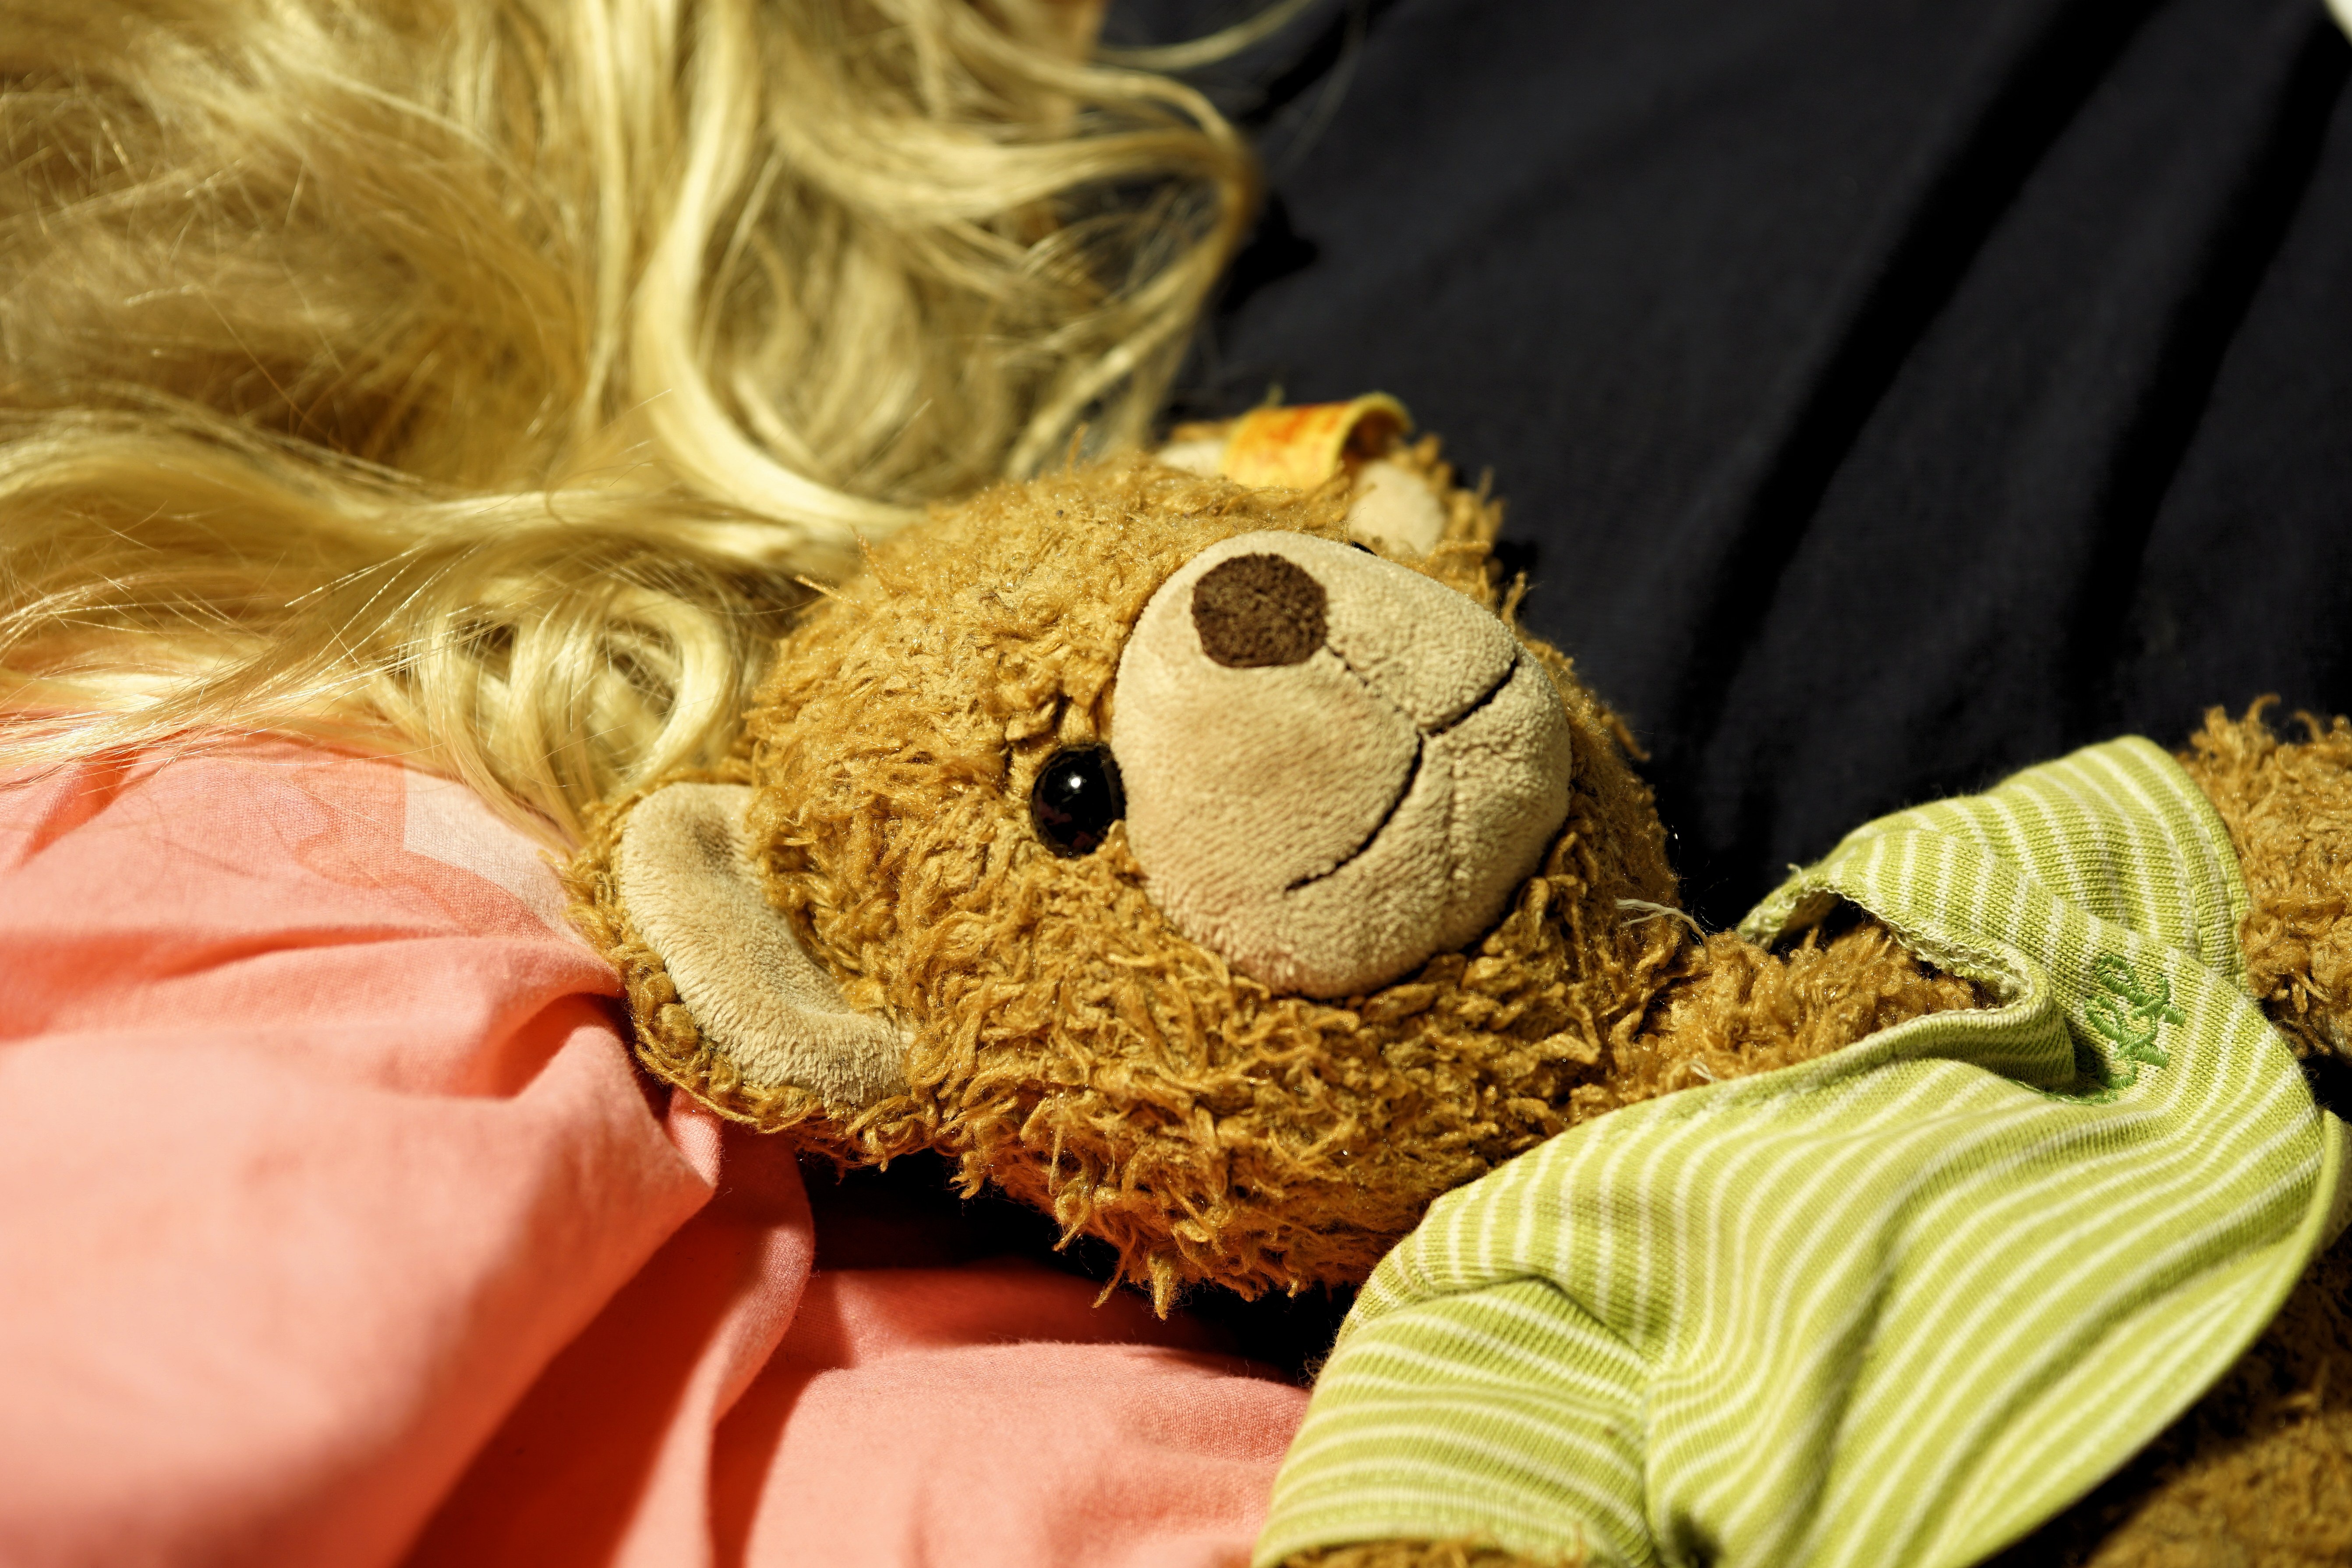
sweet, flower, animal, cute, bear, brown, toy, brown bear, teddy bear, art, children, sleep, fun, toys, bears, funny, plush, organ, sweetness, teddy, stuffed toy